Amaka Okafor

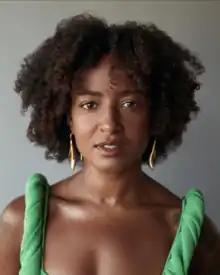

Sally Amaka Okafor is a British actress. She is known for her work in theatre, and her roles in the film "Greatest Days" (2023) as well as the BBC One series "The Responder" (2022) and the Netflix series "Bodies" (2023).